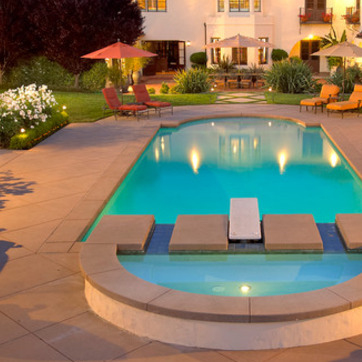
Material: water